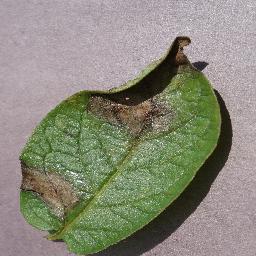
Label: Potato___Late_blight